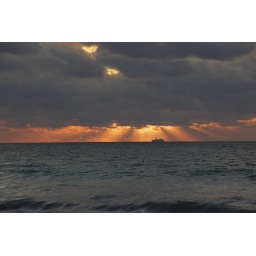
As in Hawaii where a boat came across the sunset, this cruise ship came across my sunrise.